Answer in natural language. How many Windows are visible in the scene? Choose between the following options: 0, 2, 1, 4 or 3
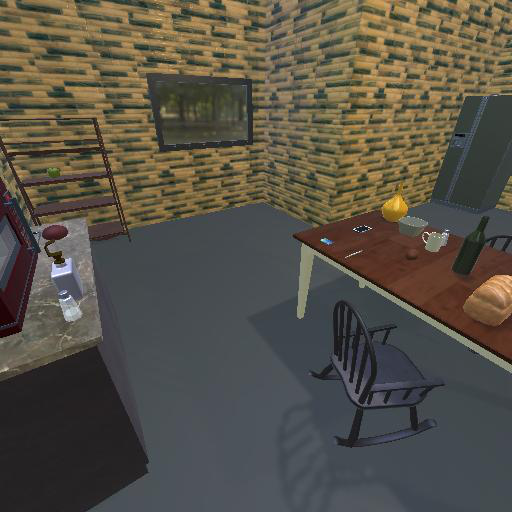
<answer>1</answer>